Beyond the First Amendment

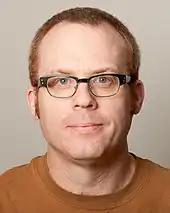
Samuel Peter Nelson (2009)

Samuel Peter Nelson graduated from Northwestern University with a Bachelor of Arts degree. He subsequently obtained a PhD from the University of Wisconsin–Madison. Nelson is an associate professor in the department of political science and public administration at the University of Toledo, having joined the department in 2001.